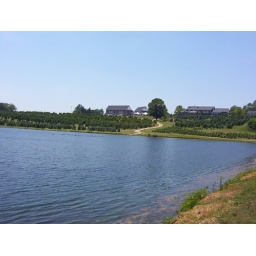
On trolley ride around the lake at the pine tree barn.